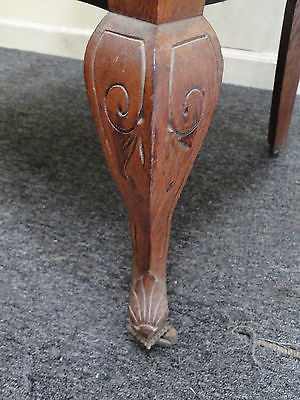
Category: chair